Pasila railway station

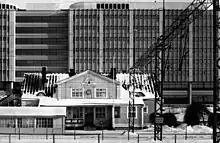
The first station building in Pasila in the 1970s. In the background is the Pasila agency building.

The current station building is the fourth station building in Pasila, if temporary buildings are not counted. The first station building, probably designed by Bruno Granholm, was built in the 1890s to the western edge of the railway yard to the north of the current Toralinna building. It was originally named Fredriksberg after the farm located near it. An area of small residential buildings, called Puu-Pasila ("wooden Pasila"), was formed near the station in the early 20th century.